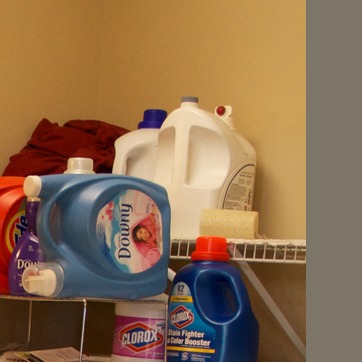
Material: plastic